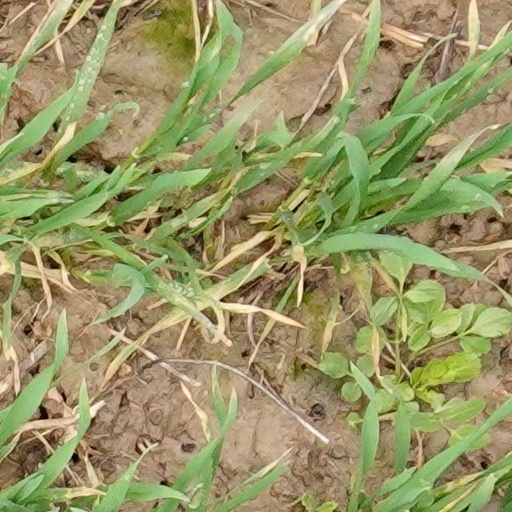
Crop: wheat